Occupy Harvard

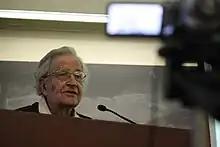
Noam Chomsky speaking to Occupy Harvard in February

A constant theme, connected to the broader Occupy slogan of "people over profits", was the desire for Harvard to prioritize educating the populace above money. One post-doc said that Occupy Harvard's "goal is to reaffirm Harvard as a marketplace of ideas where all viewpoints are discussed and analyzed without regard to the amount of money supporting the different ideas". When journalist Chris Hedges addressed the group (outside the gates, so that others could attend), he stressed the symbolic importance of Occupy Harvard to a larger struggle against plutocracy.